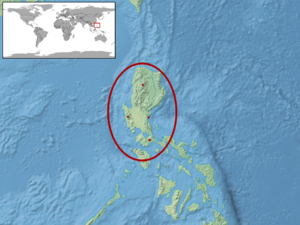
Parvoscincus beyeri est une espèce de sauriens de la famille des Scincidae.